Thomas Crisp

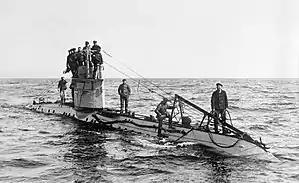
A UC-class coastal U-boat similar to the one that may have sunk "Nelson"

In July, "I'll Try" was renamed "Nelson" and "Boy Alfred" became "Ethel & Millie", in an effort to maintain their cover. The boats continued to operate together and Crisp's crew was augmented with two regular seamen and a Royal Marine rifleman, providing "Nelson" with a crew of ten, including Crisp and his son. The smacks set out as usual on 15 August and pulled in a catch during the morning before making a sweep near the Jim Howe Bank in search of cruising enemies. At 2.30 pm, Crisp spotted a German U-boat on the surface away. The U-boat also sighted the smack and both vessels began firing at once, the U-boat's weapon scoring several hits before "Nelson"s could be brought to bear. By this stage in the war, German submarine captains were aware of the decoy ship tactics and no longer stopped British merchant shipping, preferring to sink them from a distance with gunfire.